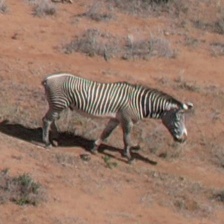
Pose orientation: right